Structural engineering

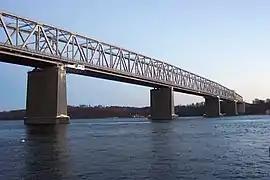
"Little Belt": a truss bridge in Denmark

Medical equipment (also known as armamentarium) is designed to aid in the diagnosis, monitoring or treatment of medical conditions. There are several basic types: diagnostic equipment includes medical imaging machines, used to aid in diagnosis; equipment includes infusion pumps, medical lasers, and LASIK surgical machines; medical monitors allow medical staff to measure a patient's medical state. Monitors may measure patient vital signs and other parameters including ECG, EEG, blood pressure, and dissolved gases in the blood; diagnostic medical equipment may also be used in the home for certain purposes, e.g. for the control of diabetes mellitus. A biomedical equipment technician (BMET) is a vital component of the healthcare delivery system. Employed primarily by hospitals, BMETs are the people responsible for maintaining a facility's medical equipment.